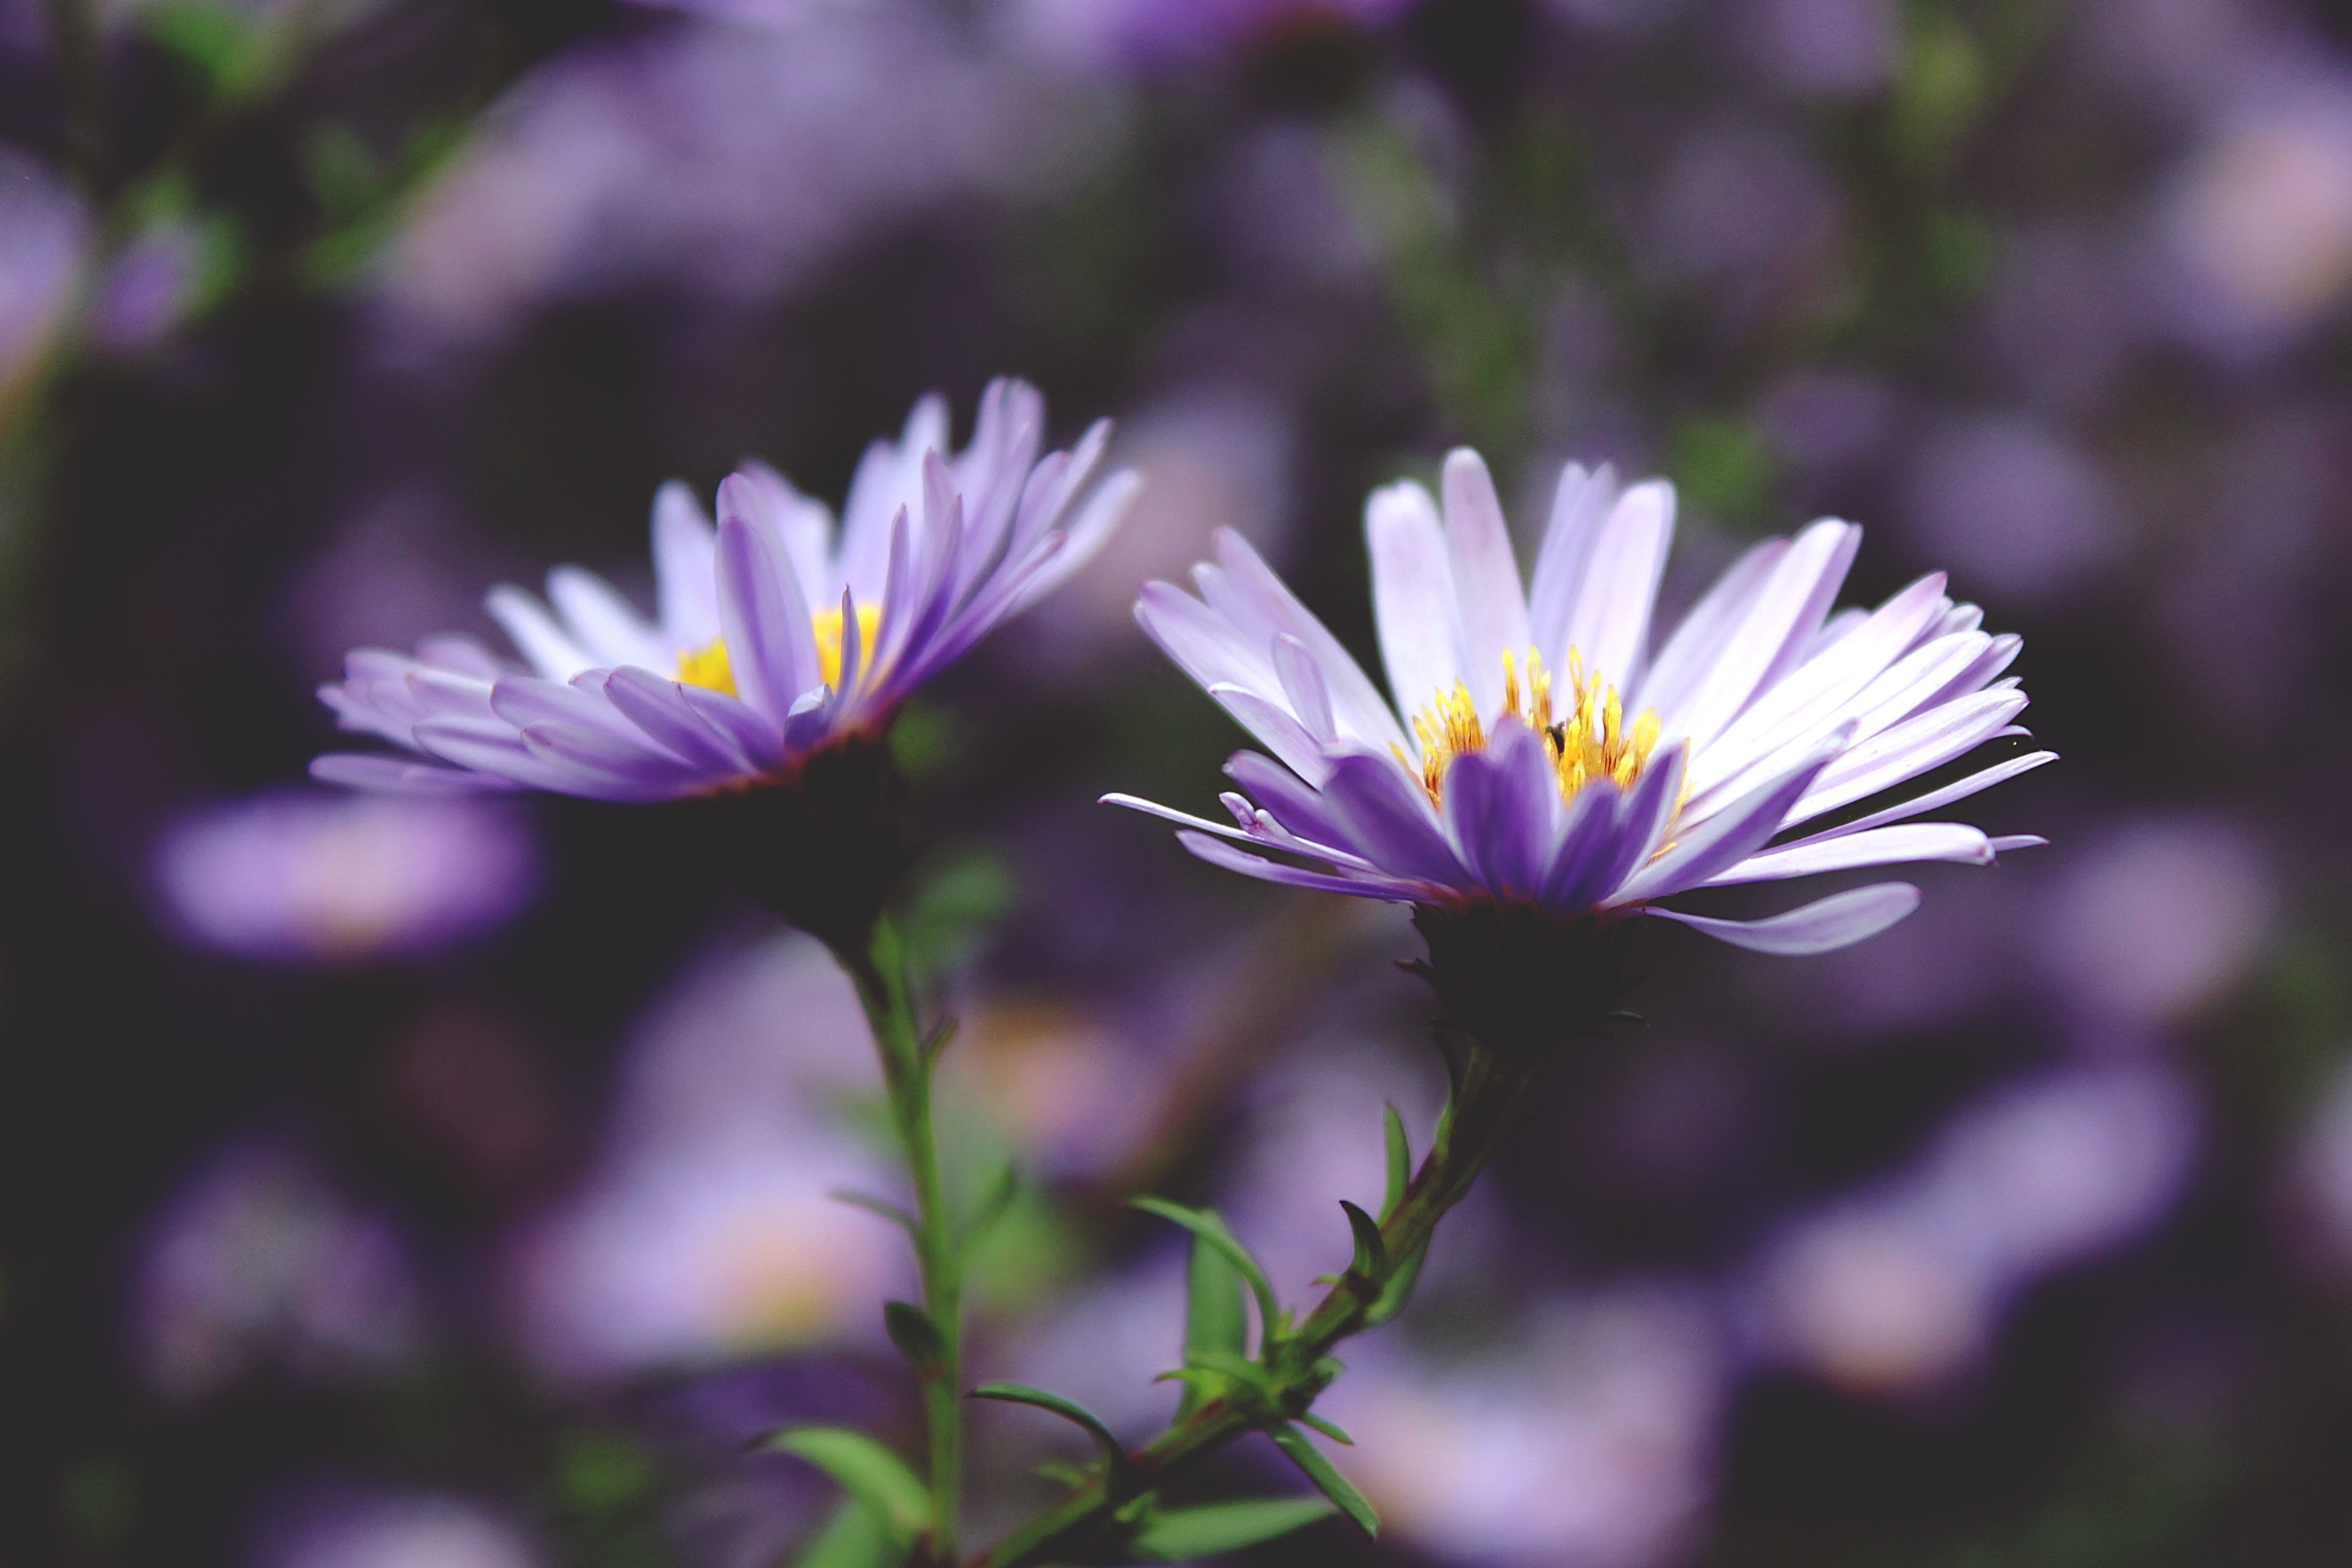
nature, blossom, plant, meadow, flower, purple, petal, bloom, daisy, autumn, botany, garden, close, flora, wildflower, flowers, close up, violet, aster, purple flower, spot, macro photography, asters, herbstastern, flowering plant, daisy family, ray of hope, land plant, garden cosmos